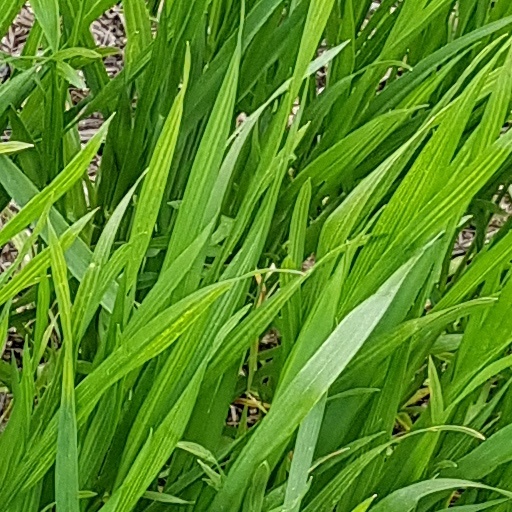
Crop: wheat